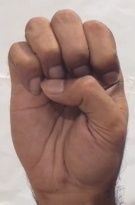
ASL sign: E